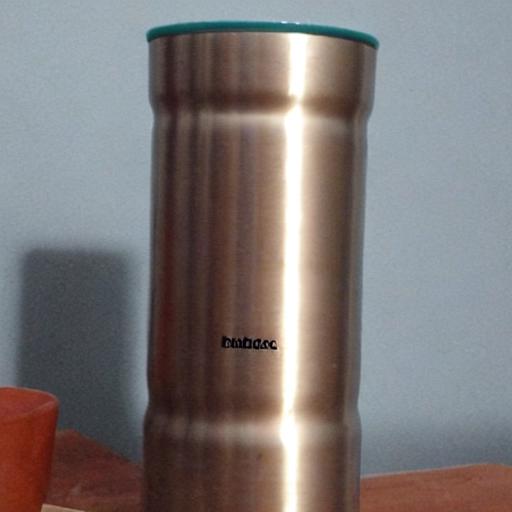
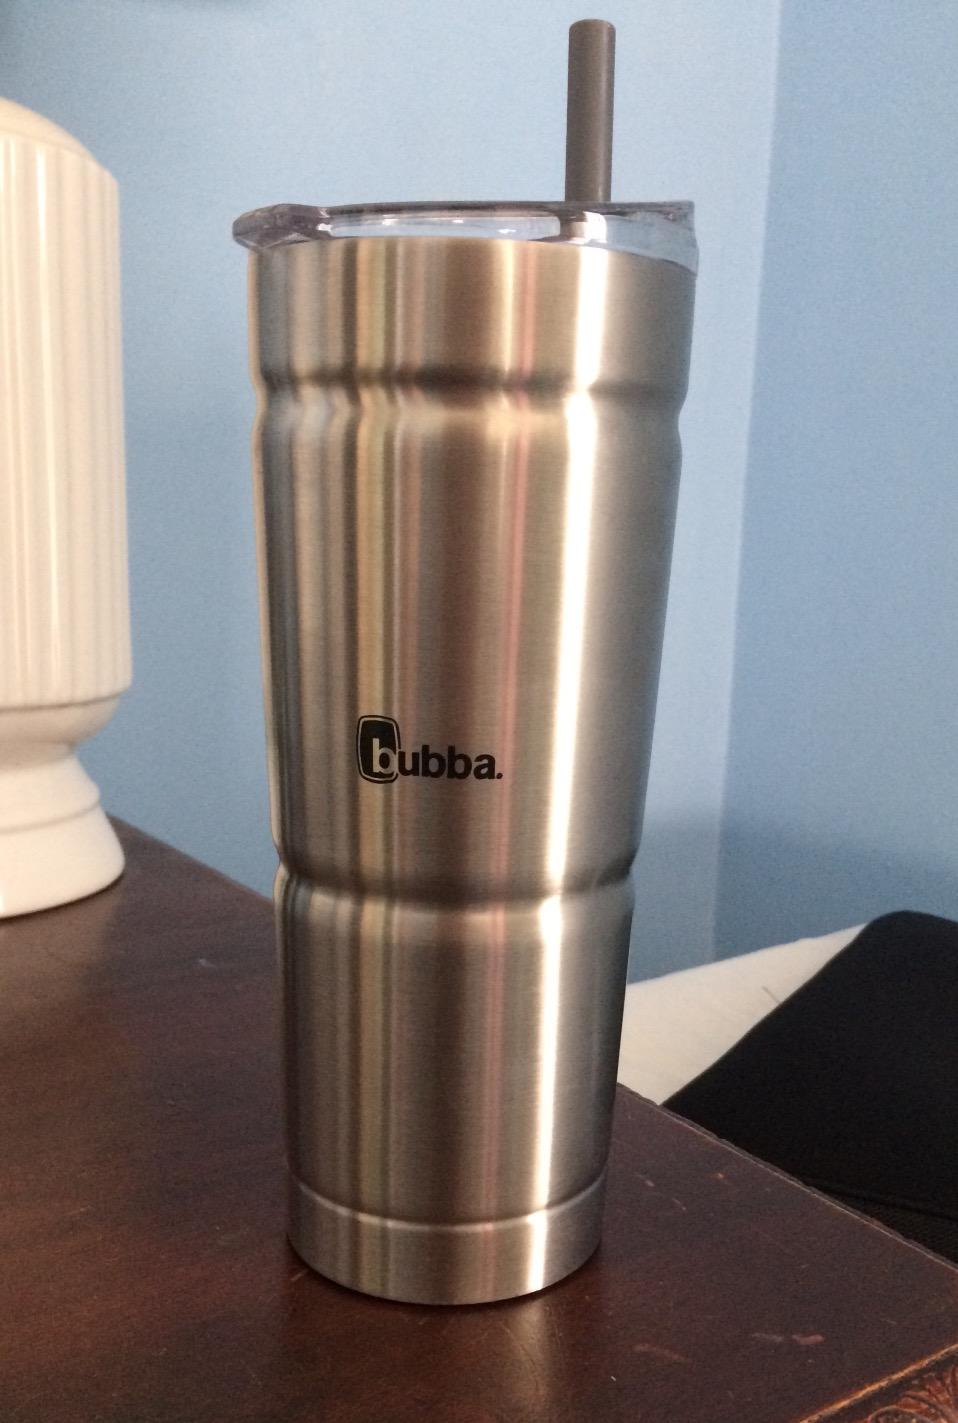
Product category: items_tea
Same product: no